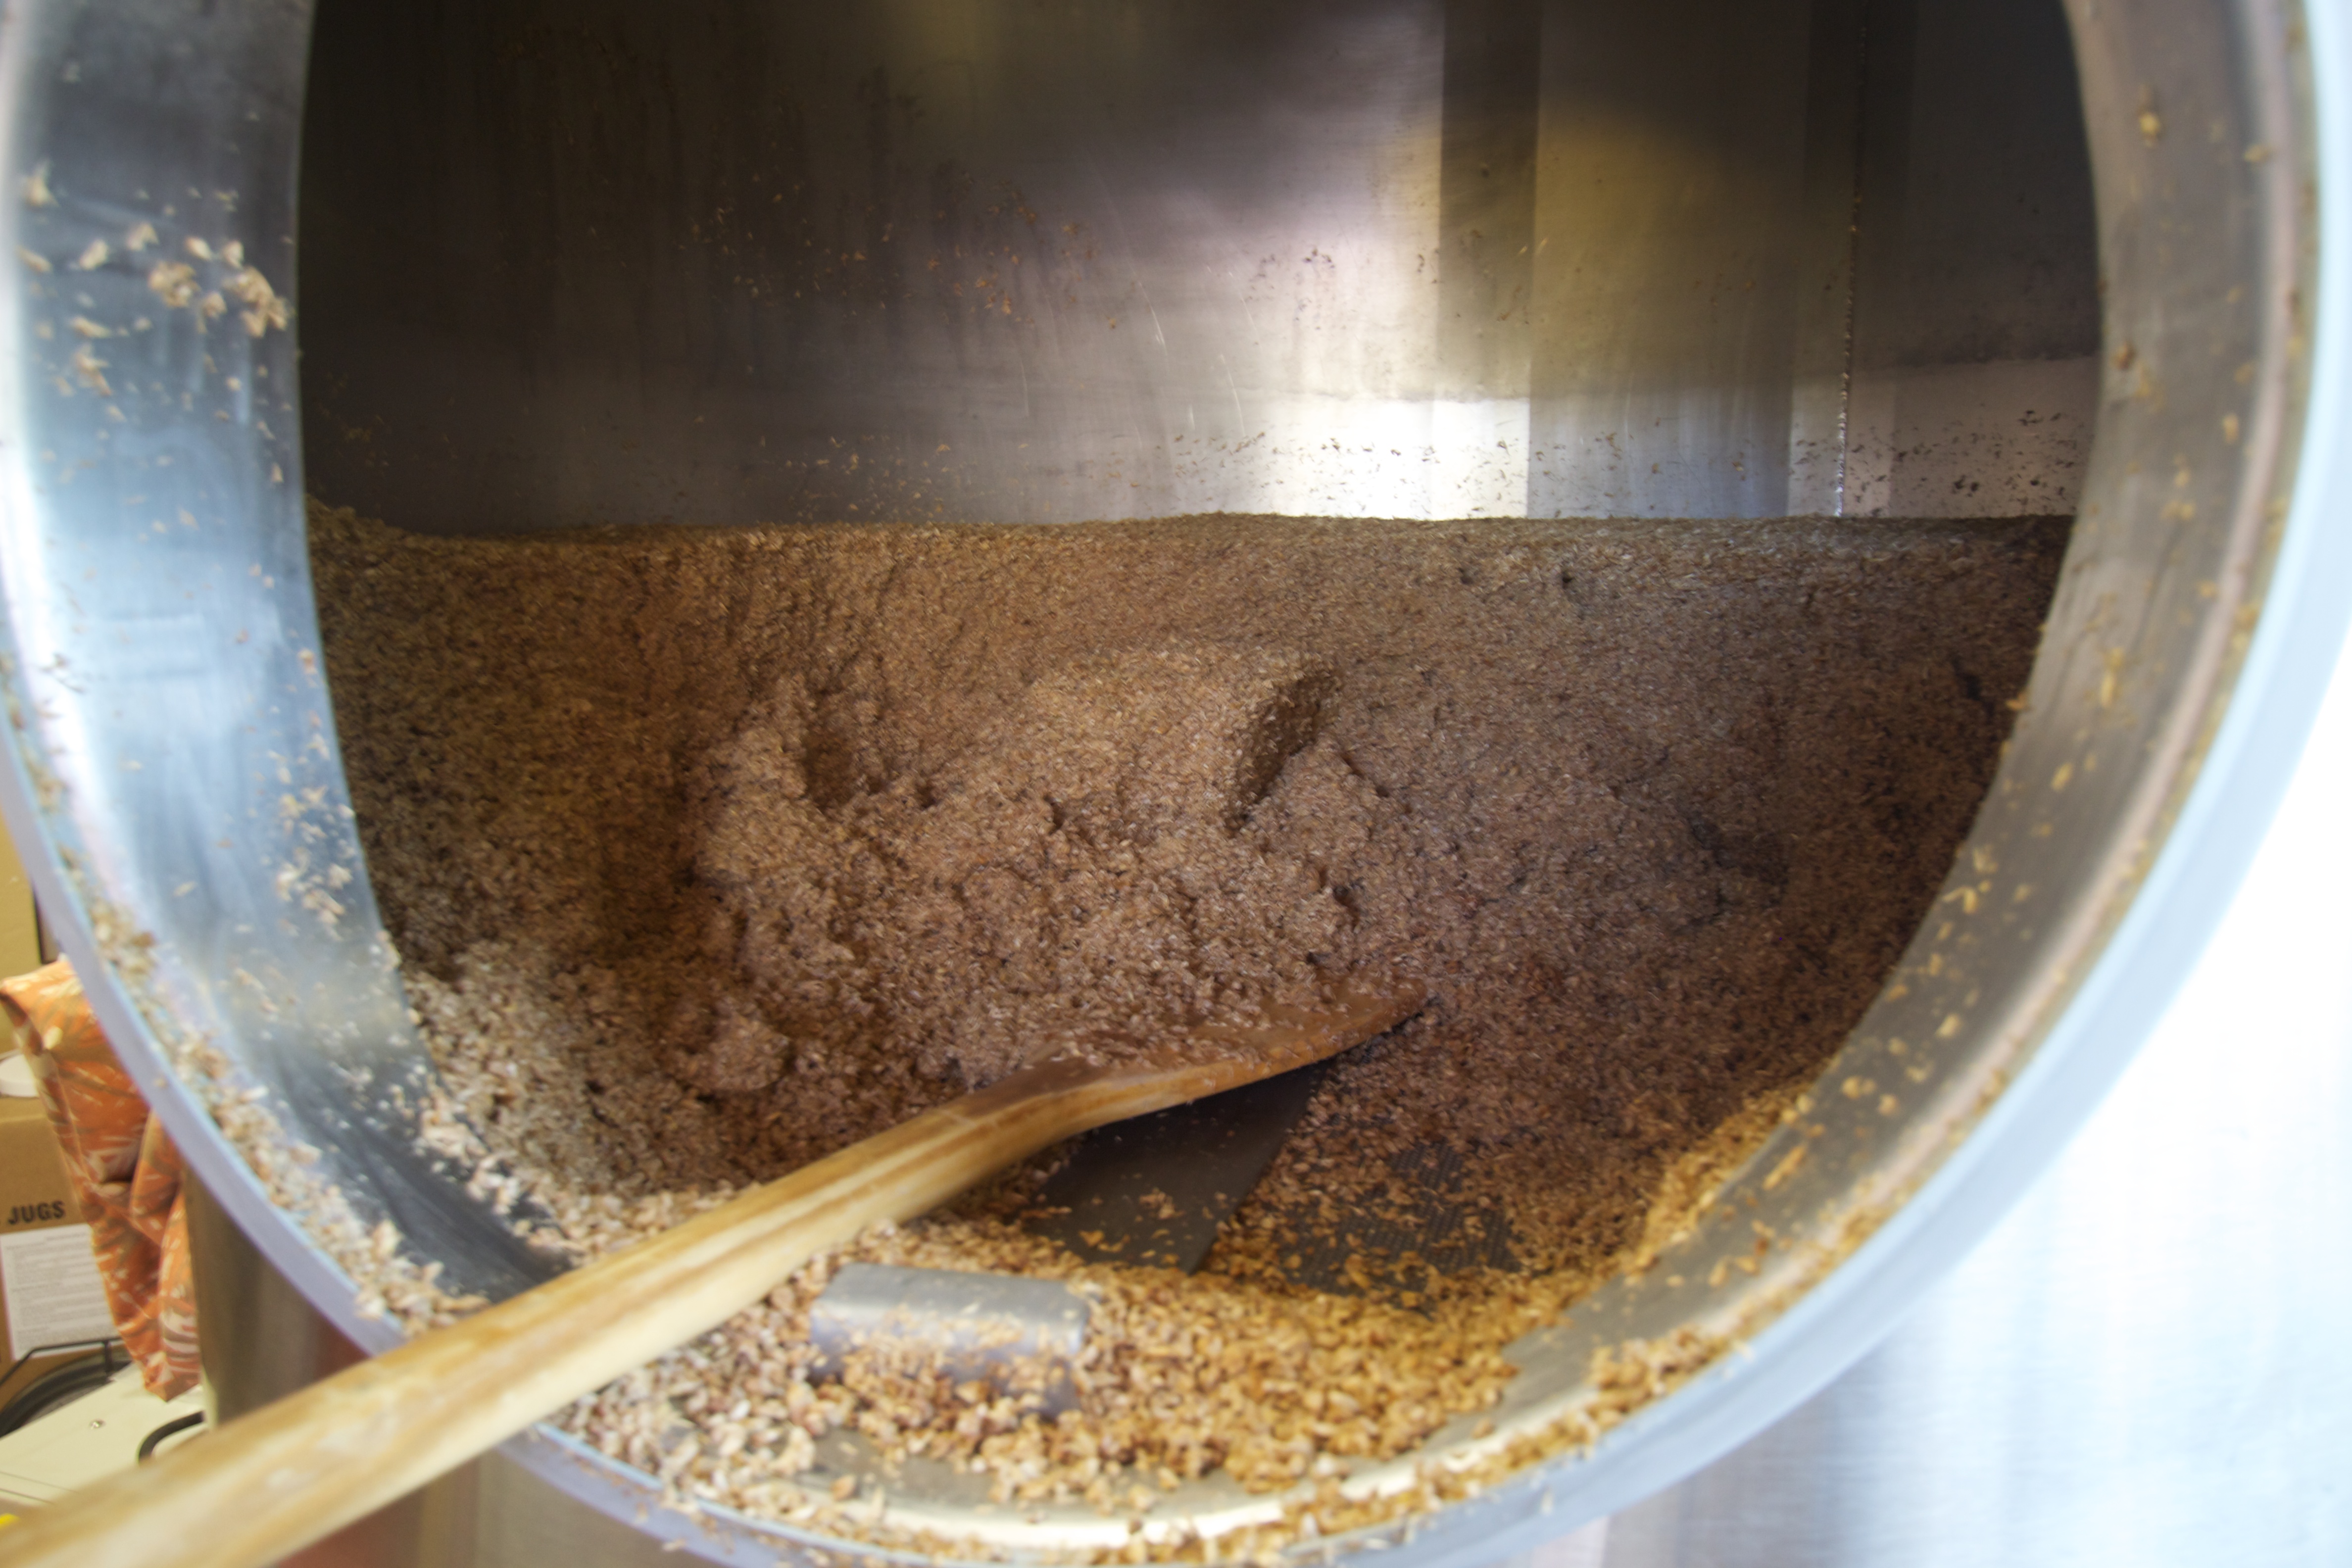
wheel, food, material, thatbrewery, man made object